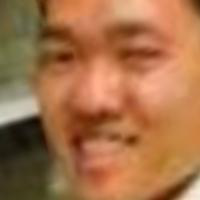
Age group: age 21-30